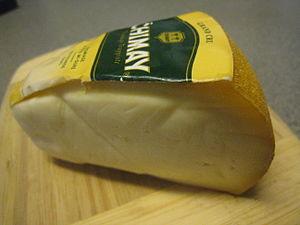
L'Abbaye de Chimay est une marque de fromage produit par les moines de l'Abbaye Notre-Dame de Scourmont en Thiérache. Fidèles à la devise Ora et Labora, les moines produisent à Scourmont même les bières de Chimay. Le fromage est quant à lui produit non loin de là, à Baileux toujours sous le contrôle des moines. L'ensemble des produits 'Chimay' porte le label « produit trappiste authentique » et est membre de l'Office des Produits Wallons.